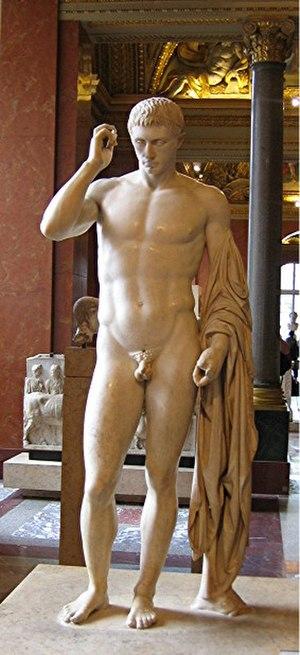
L'appartenance à la classe sociale conditionne le faste des rites funéraires romains. Les Romains, très superstitieux et religieux pensaient qu'un déroulement précis des funérailles était essentiel à l'obtention d'une vie après la mort. Ils étaient donc très pointilleux sur l'exécution des rites funéraires. Les riches se faisaient, en principe, incinérer, tandis que les Romains plus pauvres comme les esclaves pouvaient être jetés dans des fosses communes, sans cérémonie. Il est par ailleurs courant que certains hommes, dont les empereurs à travers le culte Impérial, aient fait l'objet d'un culte après leur mort.
Marcus Claudius Marcellus ou Marcellus est un membre de la famille impériale des julio-claudiens, fils aîné d'Octavie, la sœur d'Auguste et de Gaius Claudius Marcellus Minor, qui fut consul en 50 av. J.-C. Par son père, il descend de Marcus Claudius Marcellus, un fameux général de la Deuxième guerre punique. Par sa mère, il est un membre de la proche parenté d'Auguste, qui le prend sous sa protection dès son plus jeune âge afin d'en faire un successeur potentiel au trône impérial. Il fut marié à la fille d'Auguste, Julia, en 25 av. J.-C., faisant de lui un prétendant sérieux face à Marcus Vipsanius Agrippa, d'ascendance plus modeste.
Marcellus en Hermès Chtonios, est une sculpture de Marcellus le Jeune, représenté en Hermès Chtonios, conducteur des morts. Elle a été exécutée en marbre blanc, vers 20 avant J.-C., peut-être sur ordre personnel de son oncle Auguste, pour être un monument funéraire. Elle a été signée par Cléomenes d'Athènes.